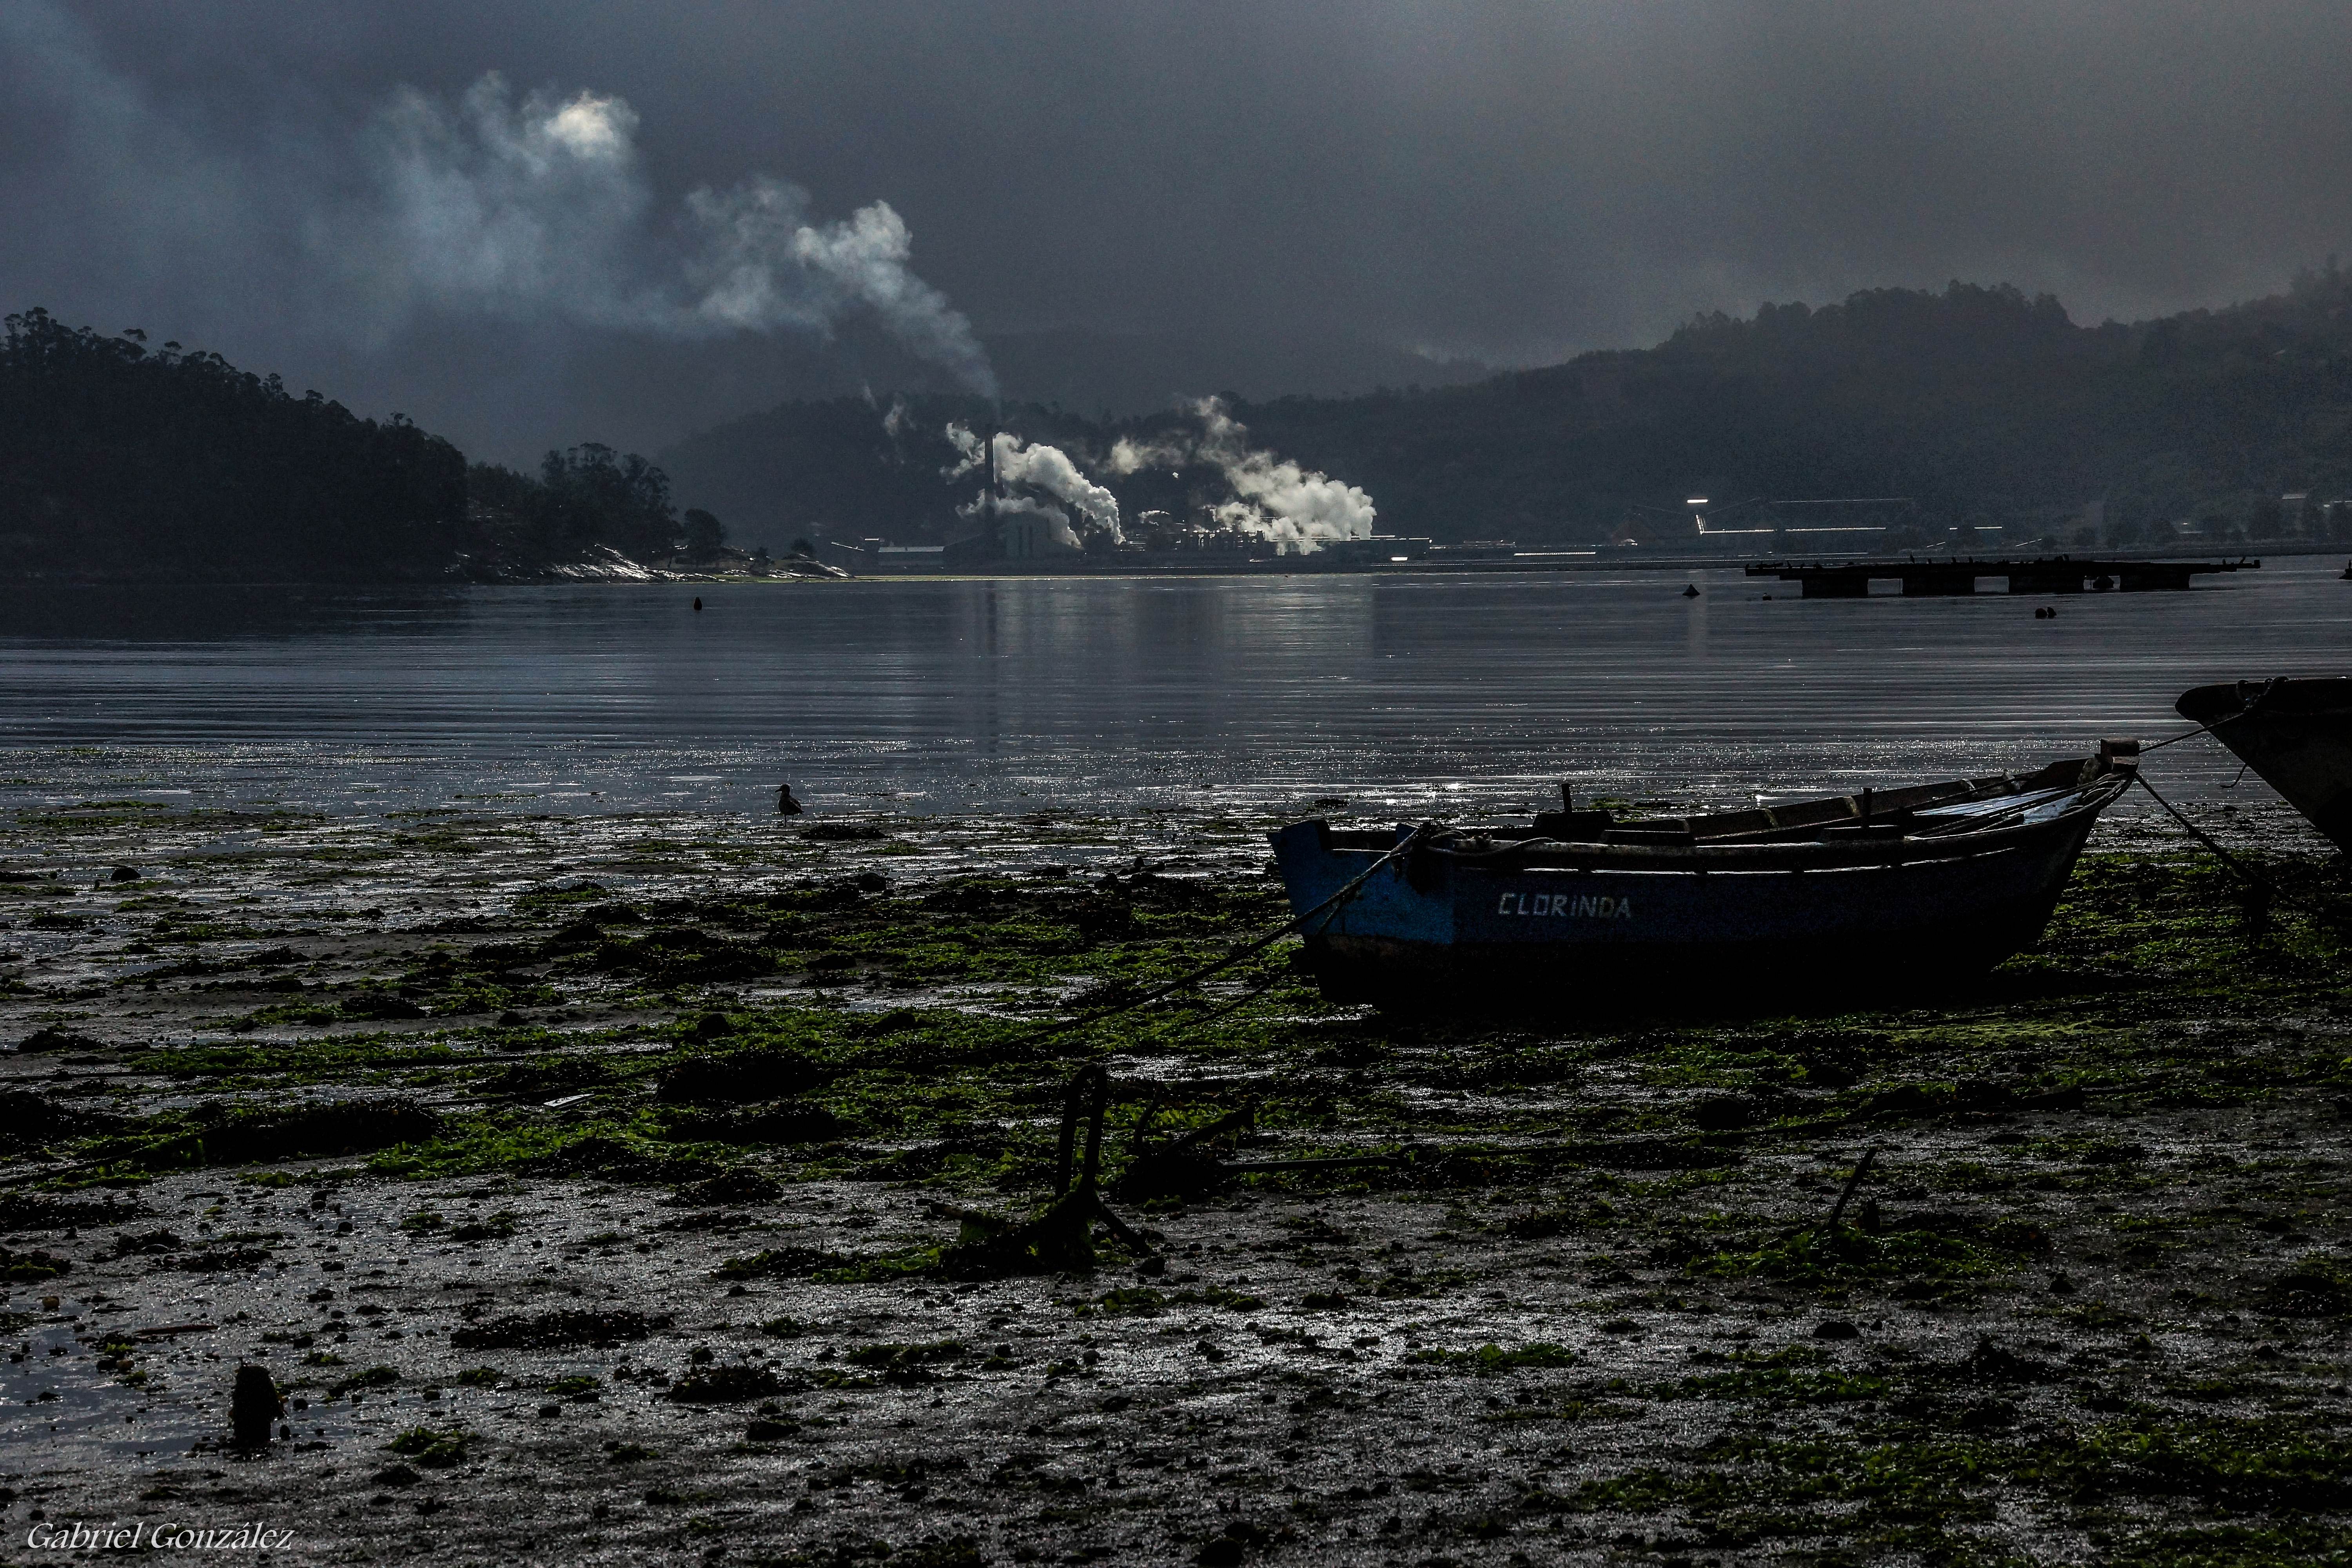
landscape, sea, coast, water, ocean, horizon, cloud, boat, morning, shore, wave, lake, photo, dusk, evening, reflection, vehicle, weather, bay, darkness, spain, espaa, galicia, pontevedra, combarro, paisajes, tamron18270mmpzd, tamron18270, a77, loch, g, ggl1, gaby1, xovesphoto, sonya77, gabrielcorua, xelodegalicia, 18270, sonya77v, poio, atmospheric phenomenon